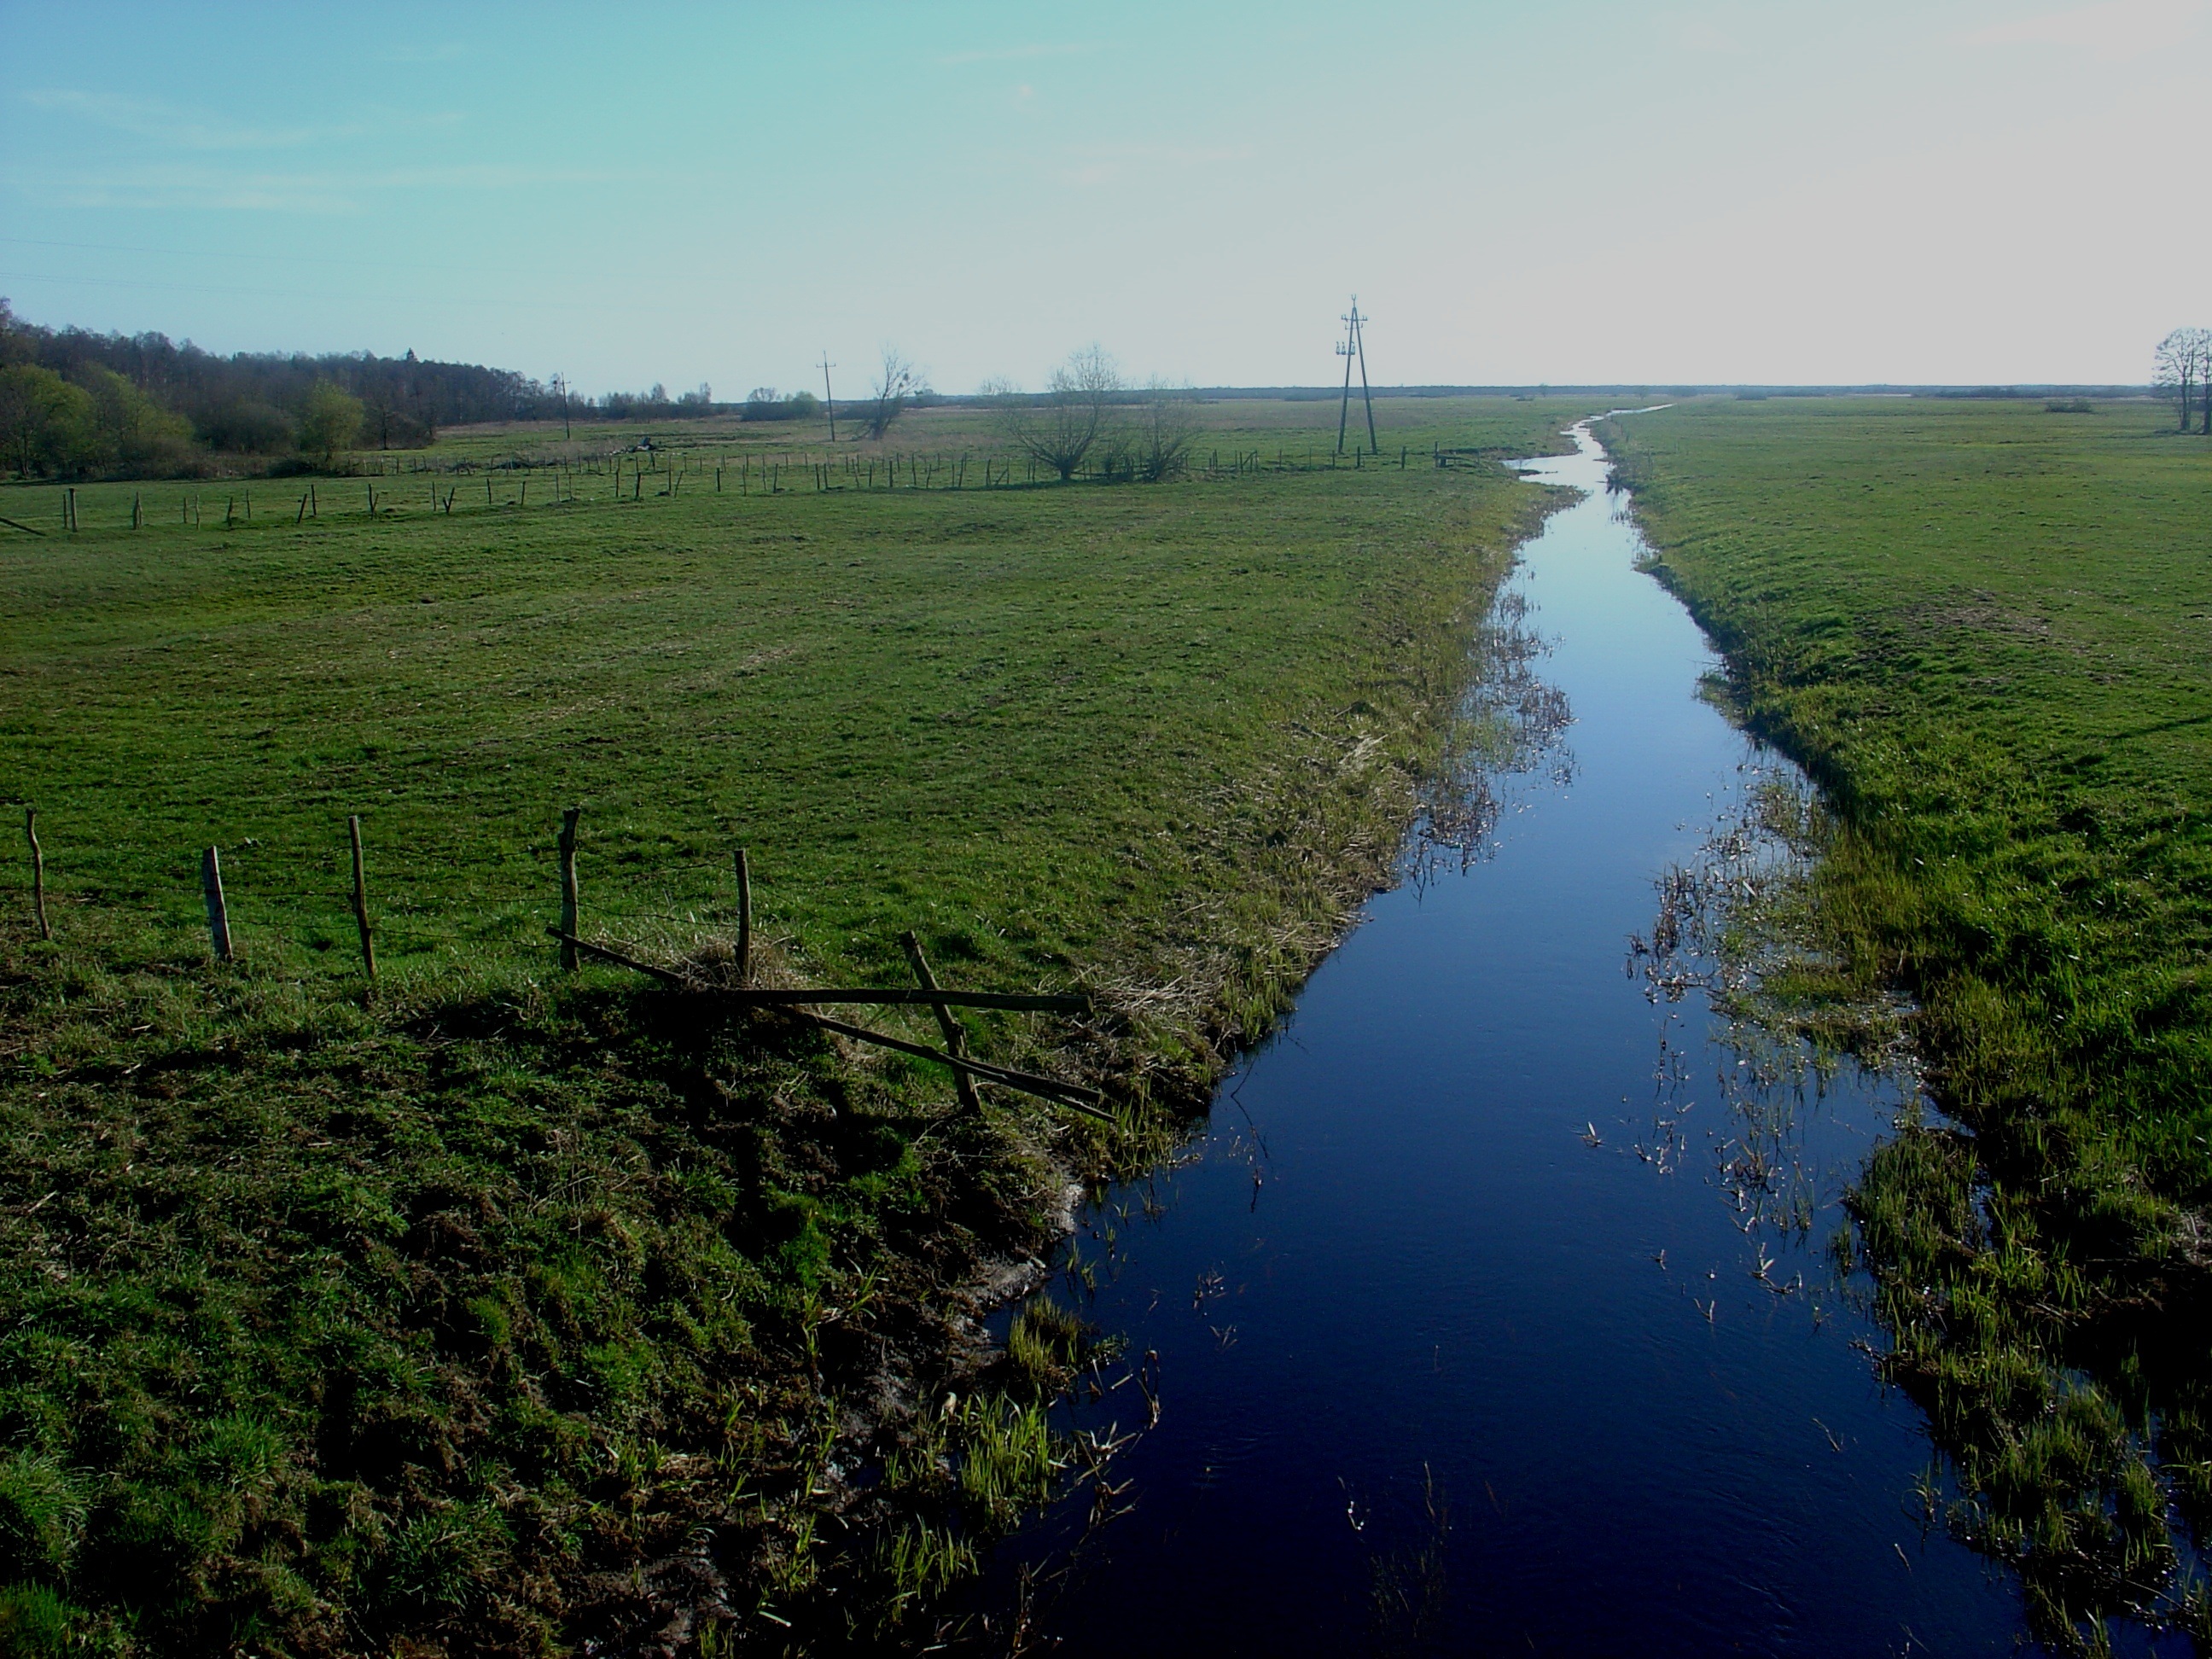
landscape, sea, coast, tree, water, nature, grass, horizon, marsh, field, morning, hill, river, brook, spring, reflection, reservoir, agriculture, waterway, plain, wetland, habitat, ecosystem, rural area, landform, aerial photography, natural environment, geographical feature, atmospheric phenomenon